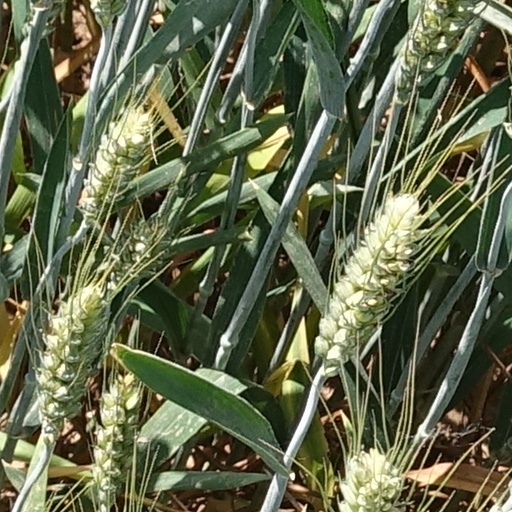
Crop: wheat